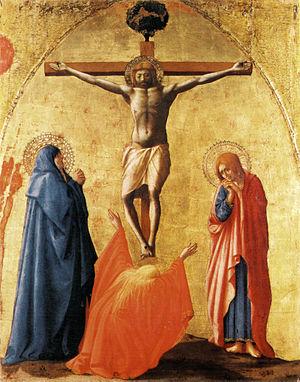
Le Polyptyque de Pise est un retable polyptyque de Masaccio, peint en 1426 pour l'église du Carmel de Pise, et aujourd'hui dispersé entre Londres, Berlin, Los-Angeles, Naples, Pise et Vienne.